Left Alive

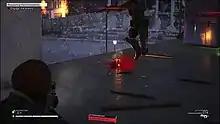
As an example of the game's poor physics, enemies exhibit a kind of jumping behavior as they are shot.

Heather Alexandra of "Kotaku" loved the idea of urban warfare, including searching for improvised weapons to take on war mechs, and said the game "drips with style and mood", but felt the game's "stiff" and "sluggish" controls made it impossibly hard to play.